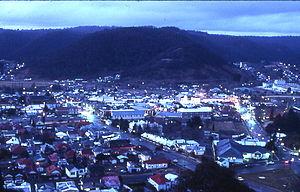
Lithgow est une ville australienne située dans la zone d'administration locale de Lithgow en Nouvelle-Galles du Sud.